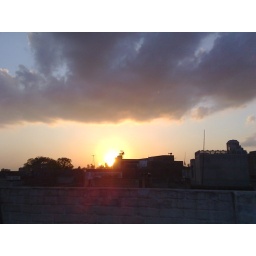
Beautiful Sunset from my home roof in chunian